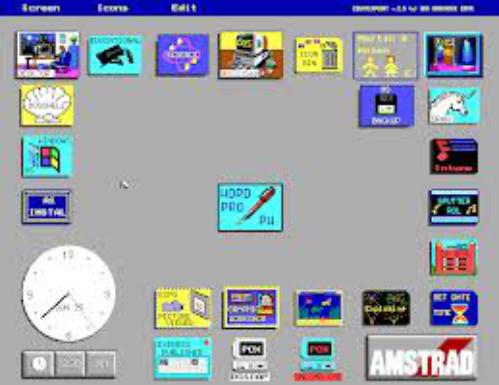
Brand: Amstrad
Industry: Electronic